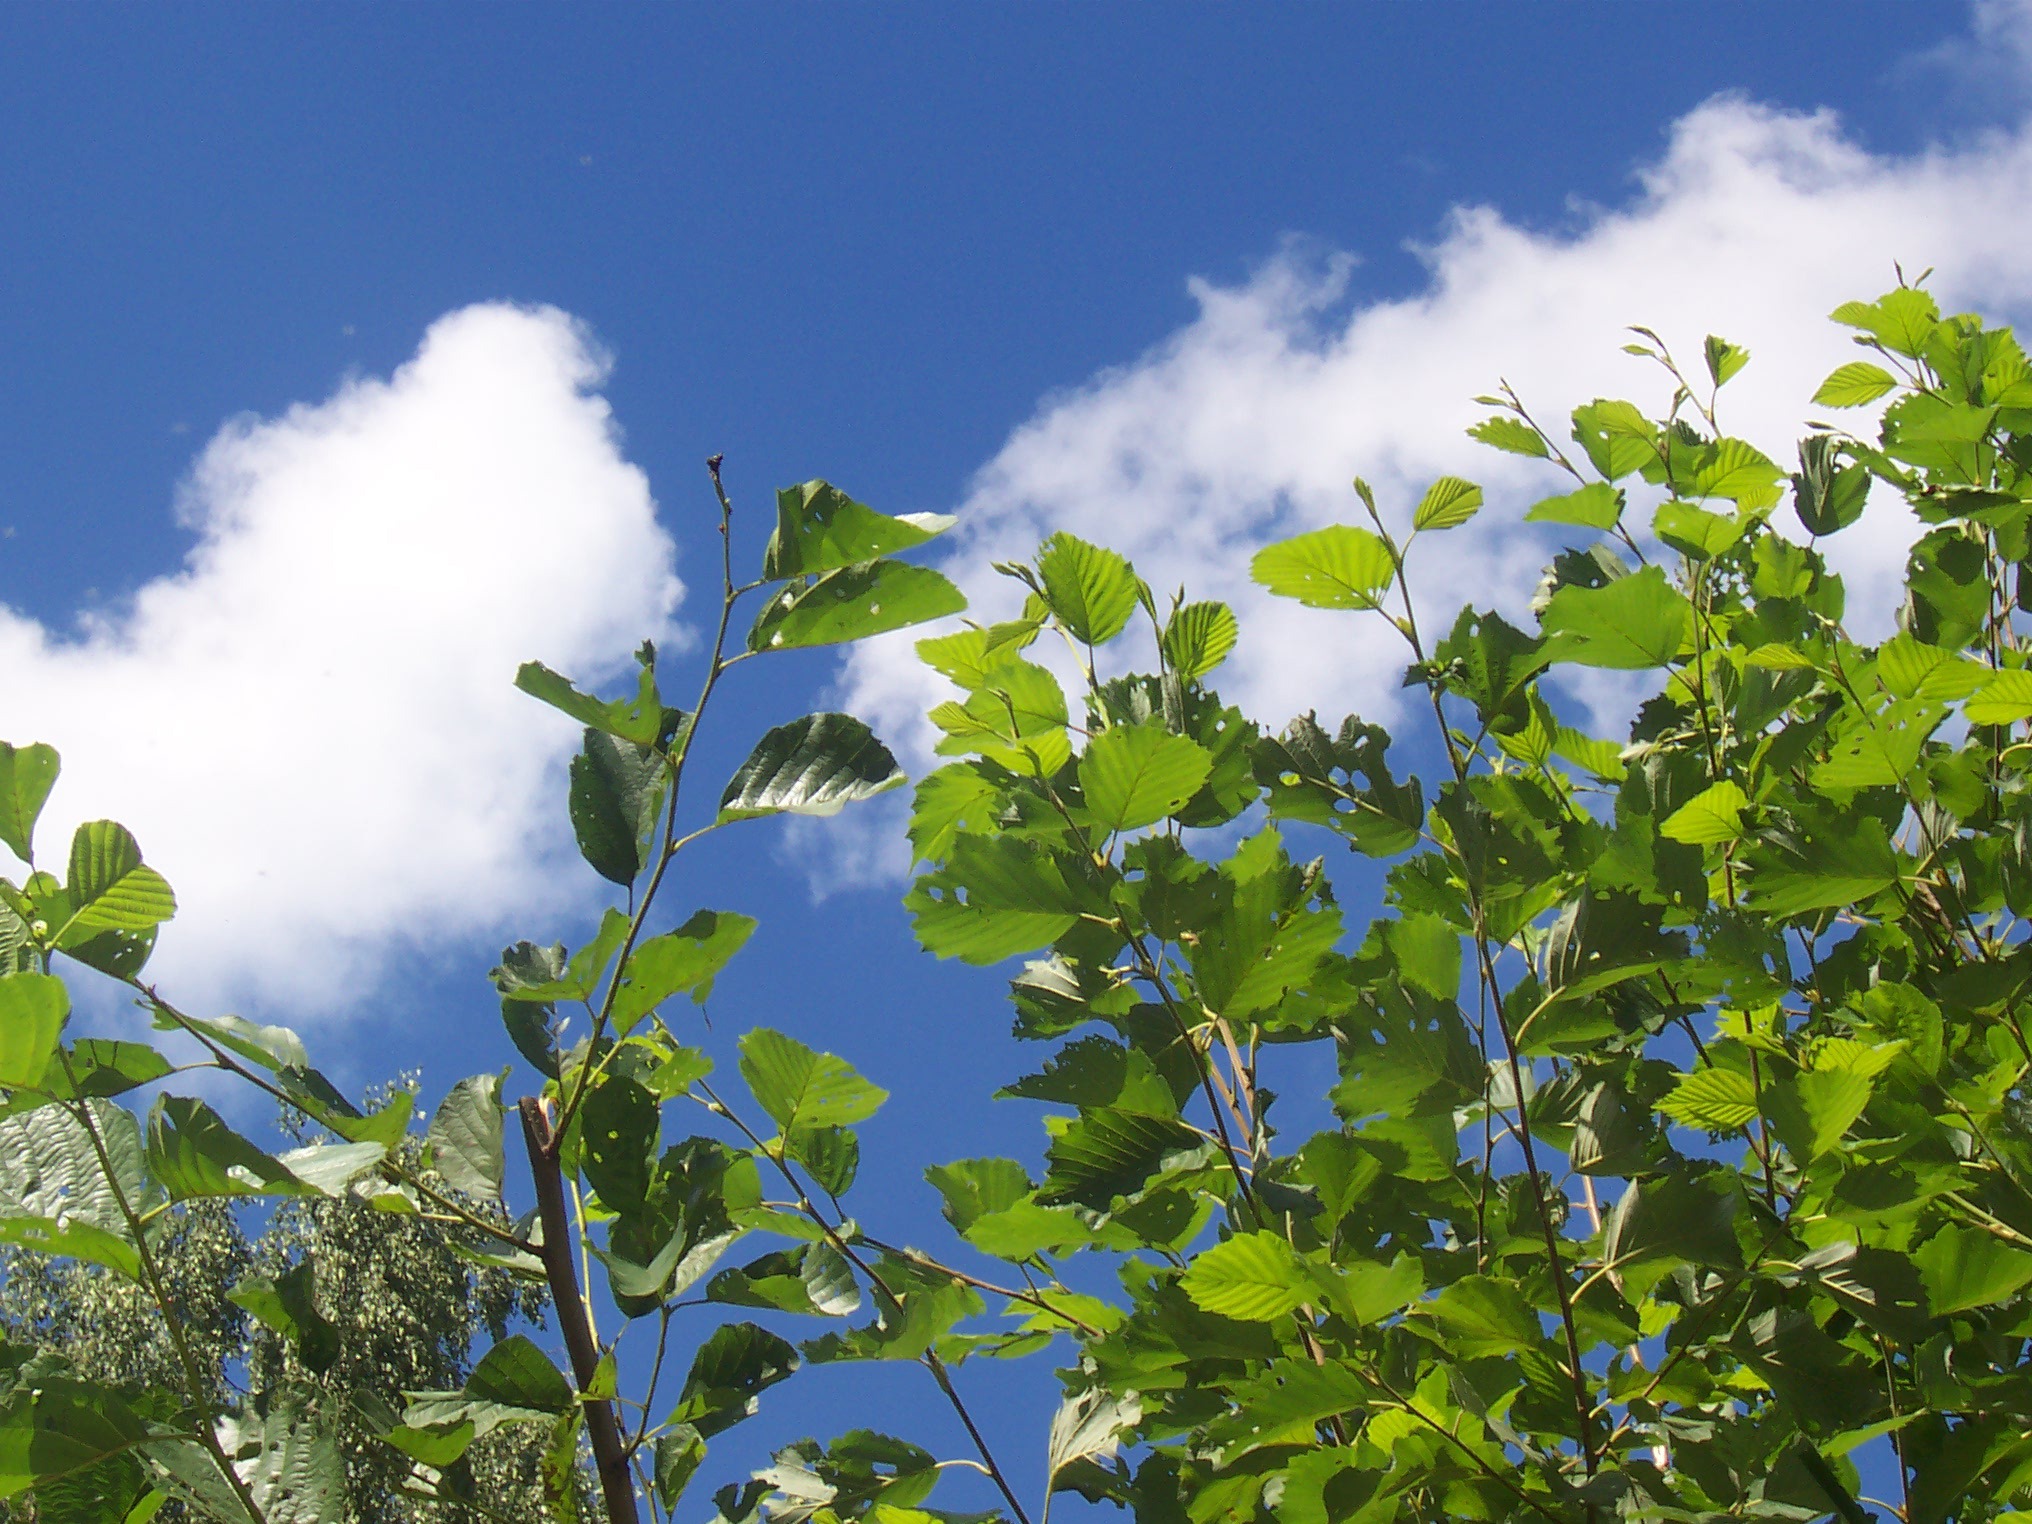
tree, nature, blossom, cloud, plant, sky, sun, field, meadow, leaf, flower, summer, food, spring, green, produce, crop, blue, agriculture, flora, life, blue sky, wildflower, sunny, skies, clouds, branches, harmony, vitality, flowering plant, land plant